Atrociraptor

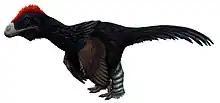
Hypothetical life restoration with body and plumage based on related dromaeosaurids

In 2004, Currie and the palaeontologist David Varricchio made the specimen (catalogued as RTMP 95.166.1) the holotype of the new genus and species "Atrociraptor marshalli". The generic name is derived from the Latin words , which means , and , . The specific name references Marshall, the discoverer, and the full name can be translated as "Marshall's savage robber". Since then, Marshall has led the museum staff to many important finds. In all, the holotype preserves both (frontmost bone of the upper jaw, freed from the rock matrix), a right maxilla, both dentaries (the left one is incomplete), associated teeth (some having fallen out of their sockets prior to fossilisation), and numerous bone fragments from the skull. The specimen was not fully prepared by the time of its original description, so in 2022, the palaeontologist Mark J. Powers and colleagues used computed tomography to visualise further details of the skull. Numerous isolated teeth from the Horseshoe Canyon Formation (some of which had originally been assigned to "Saurornitholestes") have since been assigned to "Atrociraptor". Some of these were found in a bonebed in Dry Island Buffalo Jump Provincial Park, which also preserves multiple "Albertosaurus" individuals.